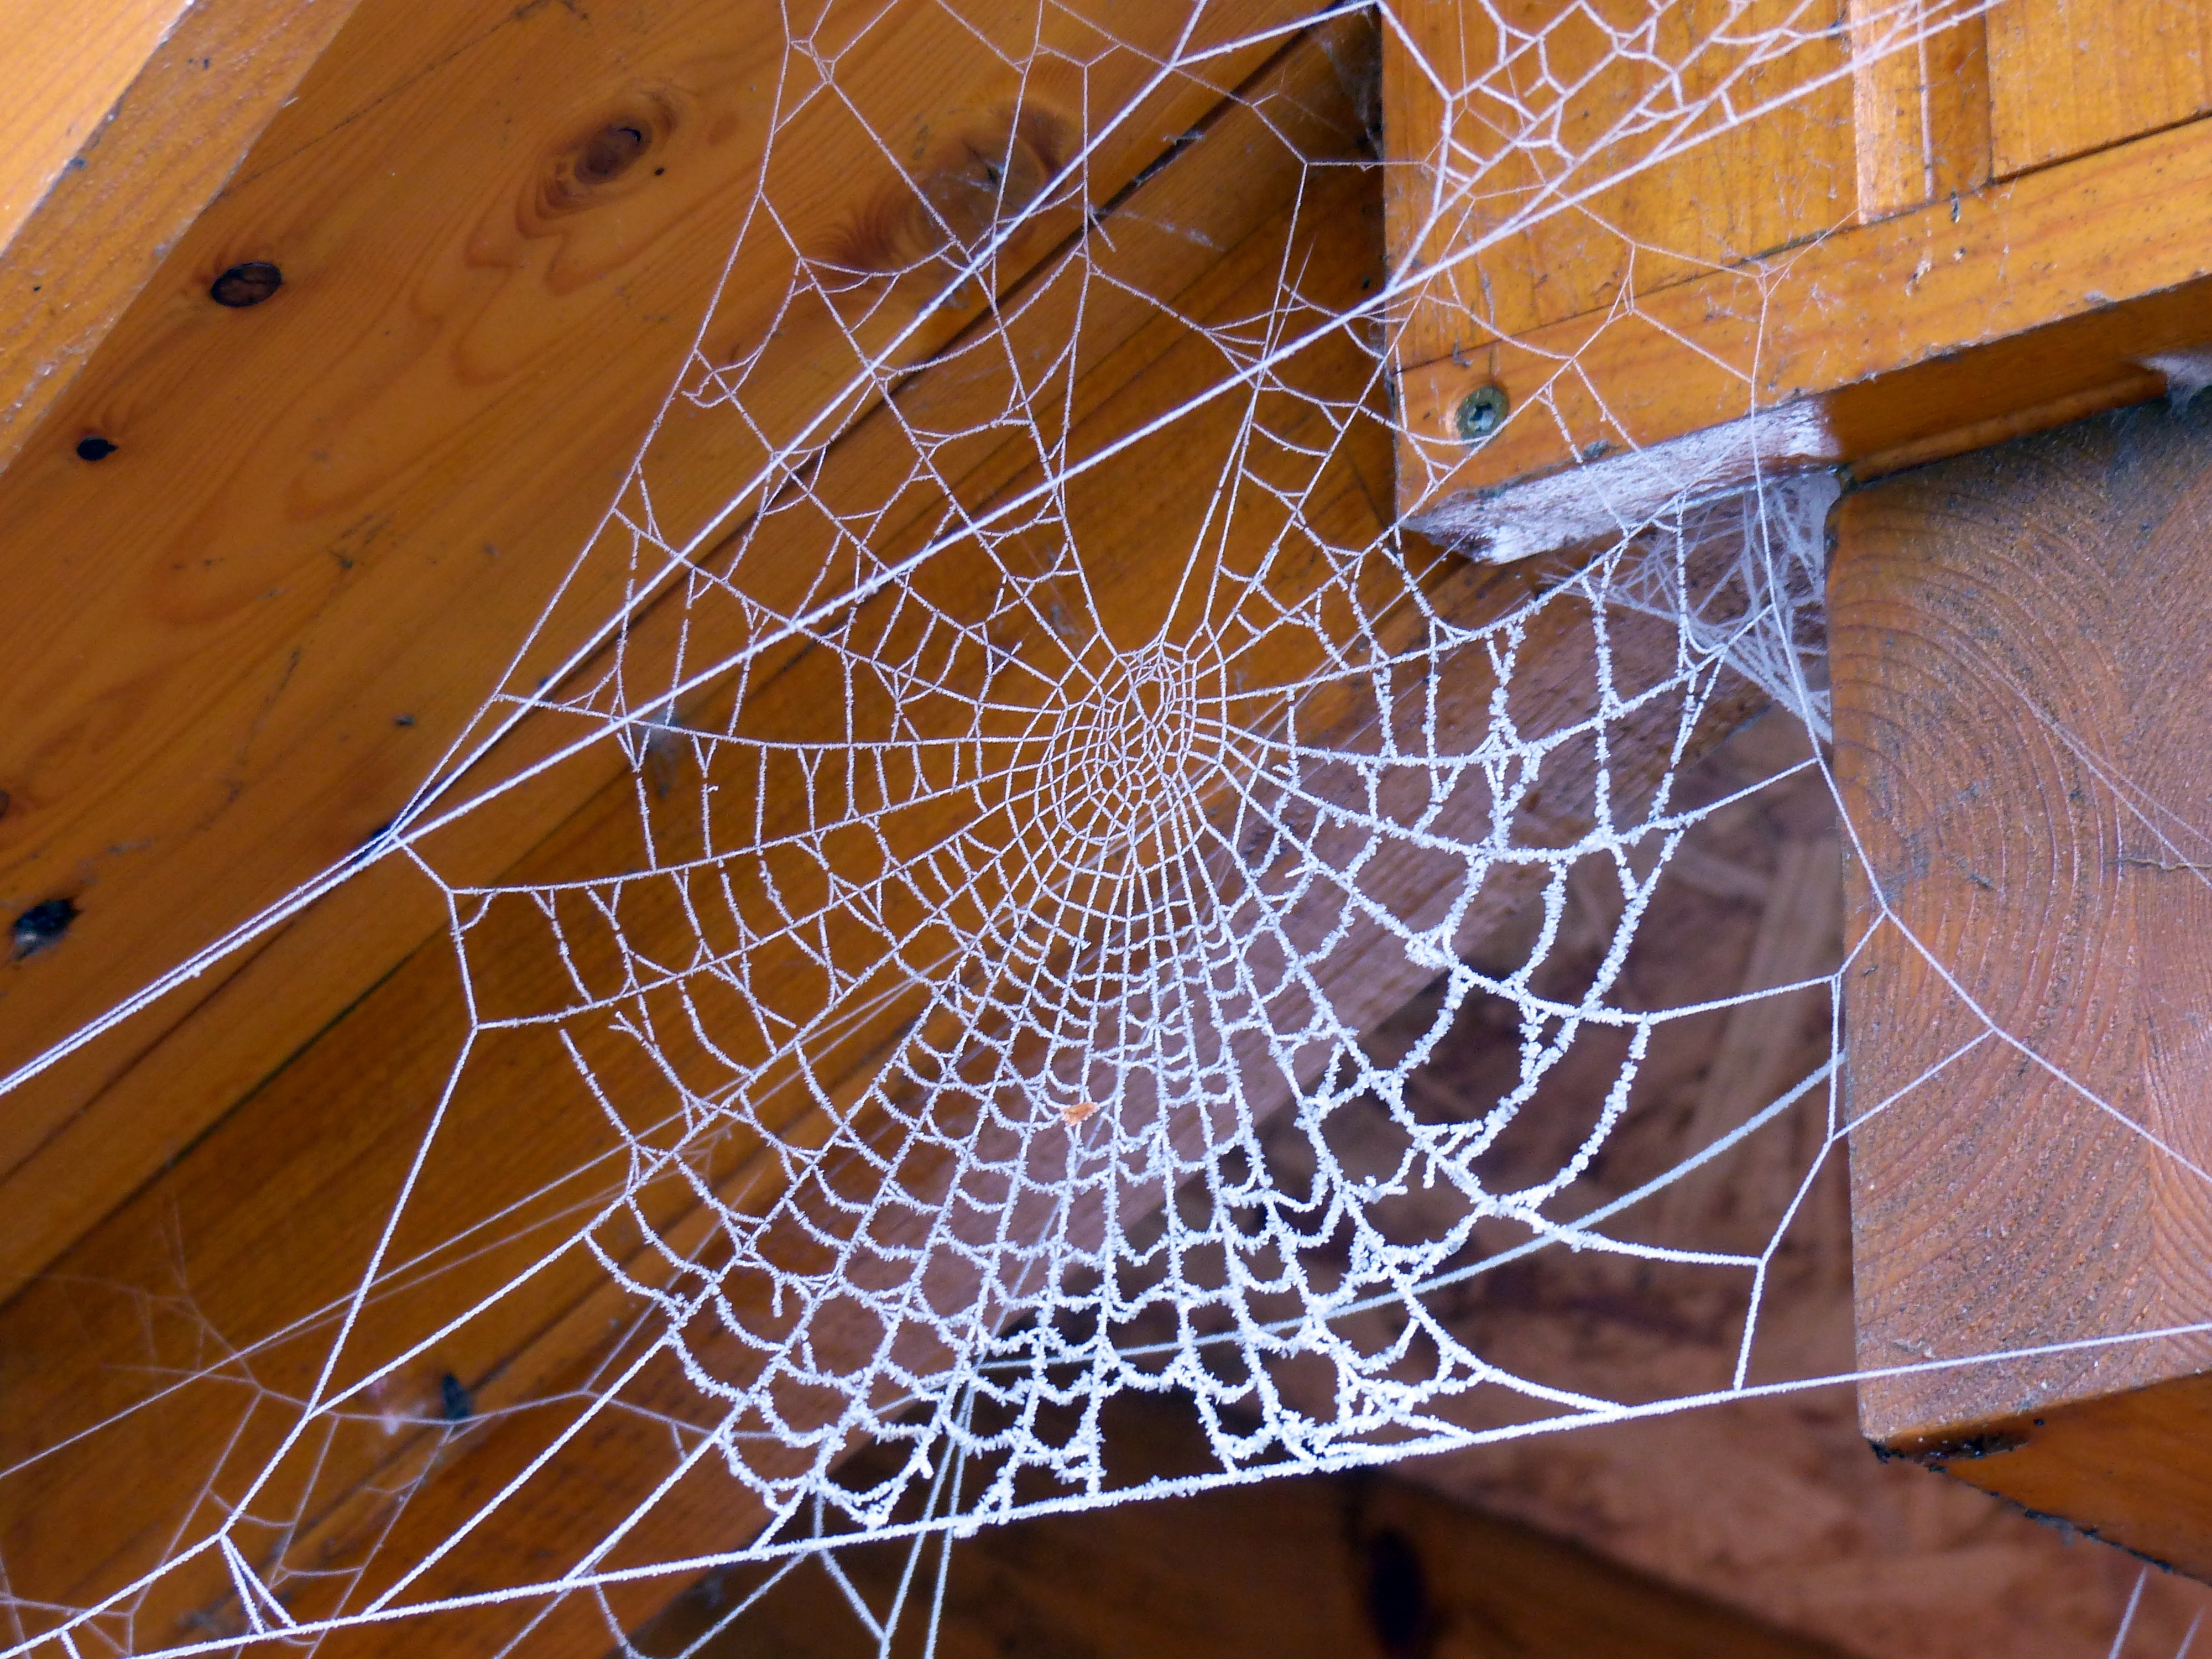
nature, wing, frost, material, circle, invertebrate, spider web, cobweb, spider, art, symmetry, arachnid, hoarfrost, arthropod